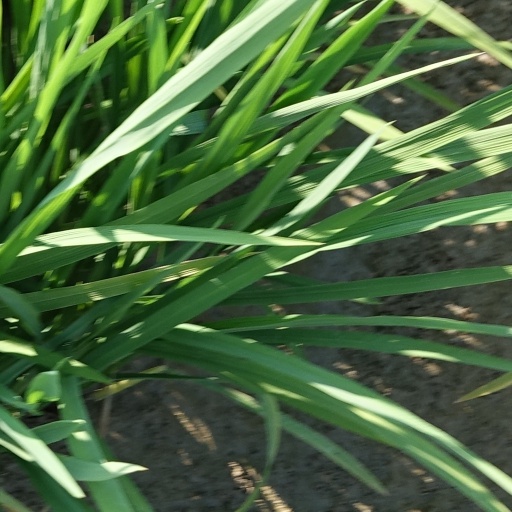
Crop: rice